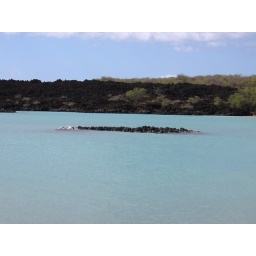
You can't tell by this picture but the water is the color of blue gator-ade